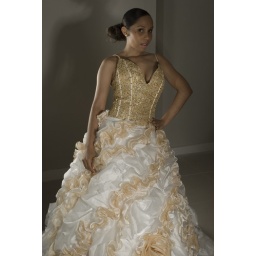
Aisha in gold and white dress